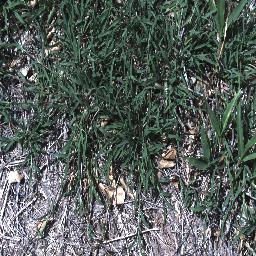
Label: negative